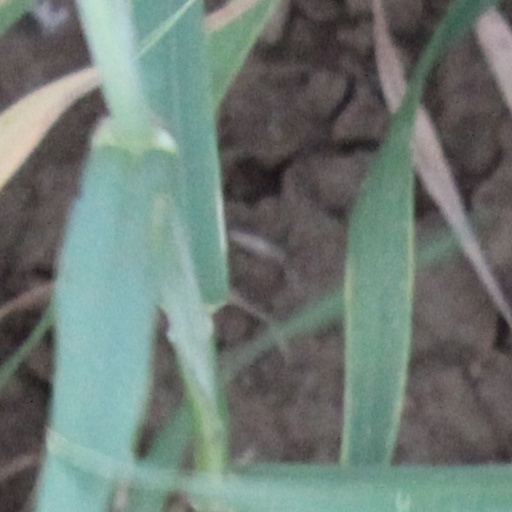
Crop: wheat